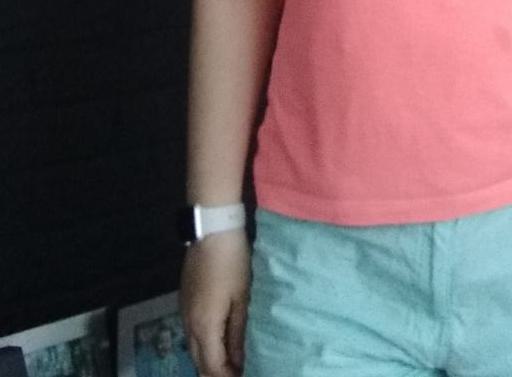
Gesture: no_gesture